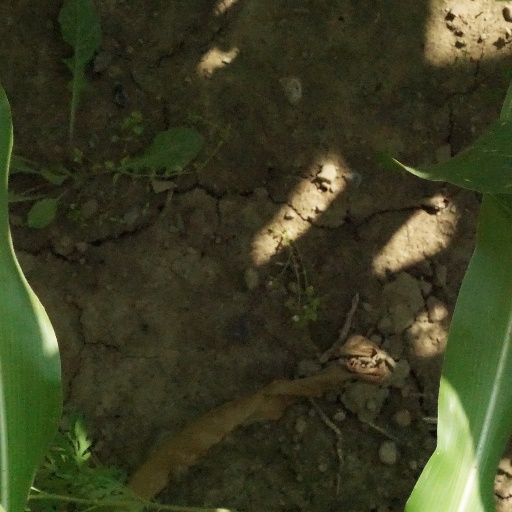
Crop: maize; corn